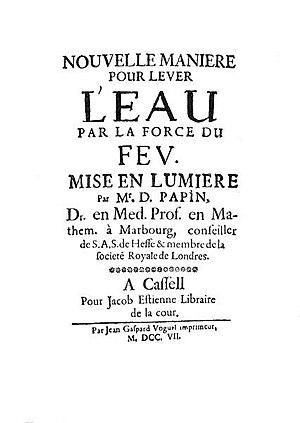
Denis Papin, né à Chitenay dans le Blésois le 22 août 1647 et mort à Londres le 26 août 1713, est un physicien, mathématicien et inventeur français, connu notamment pour ses travaux sur la machine à vapeur.